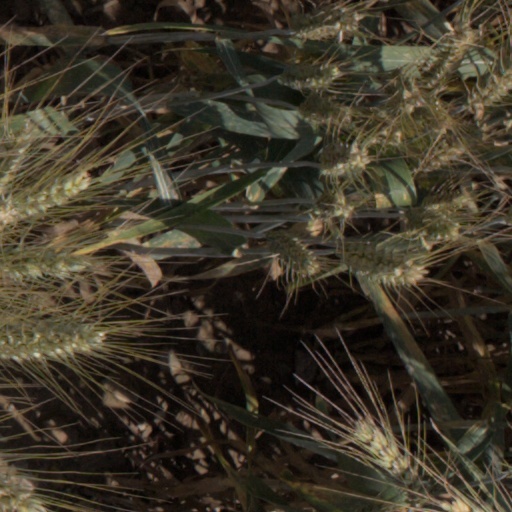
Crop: wheat